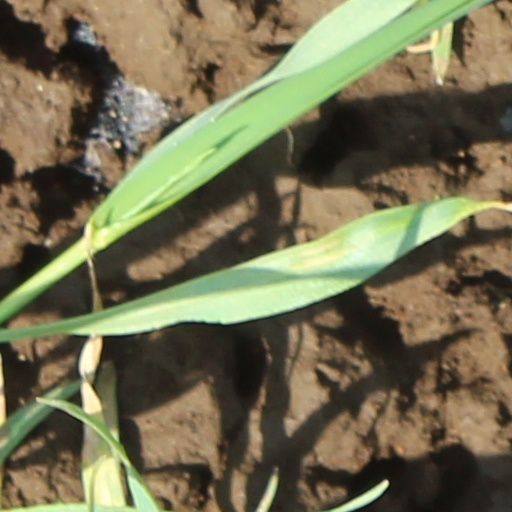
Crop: wheat